Ivan Tucakov

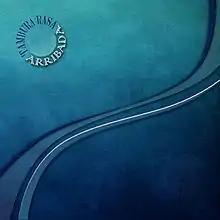
2014 Album Cover

Featuring the Black Dog String Quartet (Elyse Jacobson, Cameron Wilson, John Kastelic and Doug Gorkoff), Cameron Wilson on solo violin, Colin Maskell on bansuri, saxophone and flute, Kerry Galloway on bass, Randall Stoll on drums, and Robin Layne on percussion.